McMurdo Sound

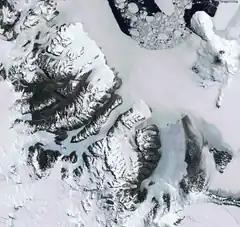
McMurdo sound, north is up.

The sound extends approximately 55 kilometers (34 mi) in length and width, and opens into the larger Ross Sea to the north. To the south, the sound is bounded by the Ross Ice Shelf cavity, to the west lies the Royal Society Range, and to the east is Ross Island. McMurdo Sound is separated from the McMurdo Ice Shelf (part of the Ross Ice Shelf) by the Haskell Strait. Winter Quarters Bay lies at the south end of the Sound and is the southernmost port on Earth.